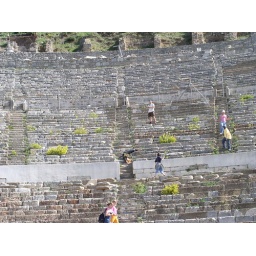
Dorothy's dead photo.  Not the girl walking and look for her in the next photo.